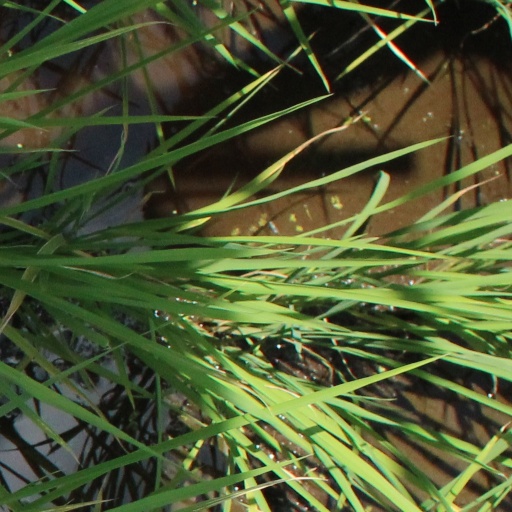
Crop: rice